Navenby railway station

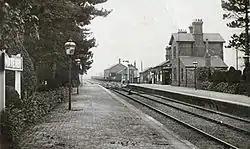
Navenby Station in 1920

Navenby railway station was a railway station in Navenby, Lincolnshire on the Grantham and Lincoln railway line. The station closed for passengers in 1962 and freight in 1964 but the line remained open until it was closed in 1965 as part of the Beeching Axe.